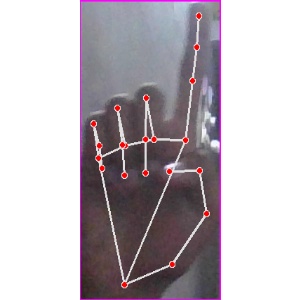
अक्षर: क